Church of Analco, Puebla

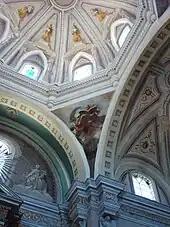

The church was built on the site of an older, smaller hermitage dedicated to the souls in purgatory that was constructed by the Mixtec and Tlaxcala indigenous peoples in 1560. This original hermitage was demolished by regent Alonso de Rivera Barrientos in 1618 to build the church he dedicated to the guardian angel of Puebla. The church was inaugurated by the city council in 1619.